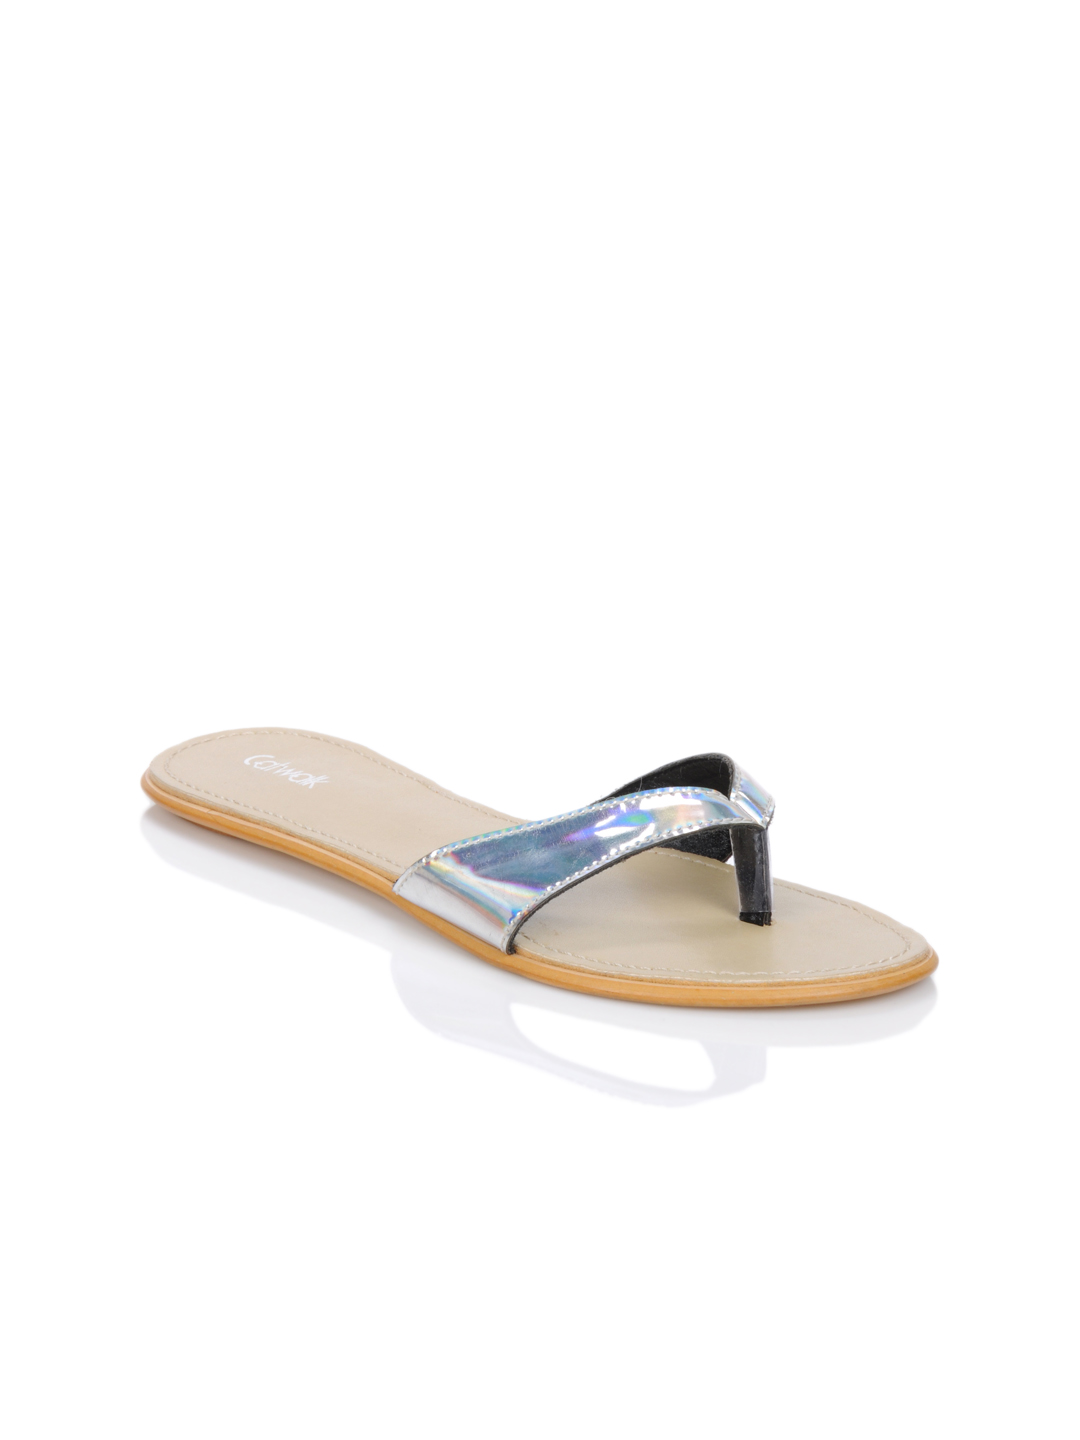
Catwalk Women Silver Flats
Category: Footwear / Shoes / Heels
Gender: Women
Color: Silver
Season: Winter 2015
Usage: Casual